Glik v. Cunniffe

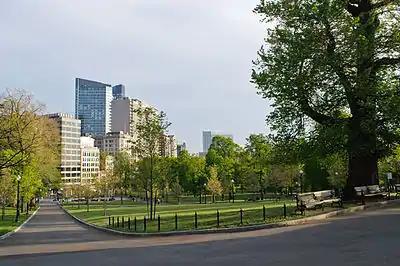
The Boston Common, the site of Glik's arrest.

Glik was charged with wiretapping, disturbing the peace, and aiding in the escape of a prisoner. He was taken to the South Boston police station and his cell phone and a computer flash drive were held as evidence. The Commonwealth dropped the charge of aiding in escape prior to trial. The Boston Municipal Court dismissed the other two counts in February 2008, noting that there was no probable cause for the wiretapping arrest and that the officers were unhappy about being recorded.